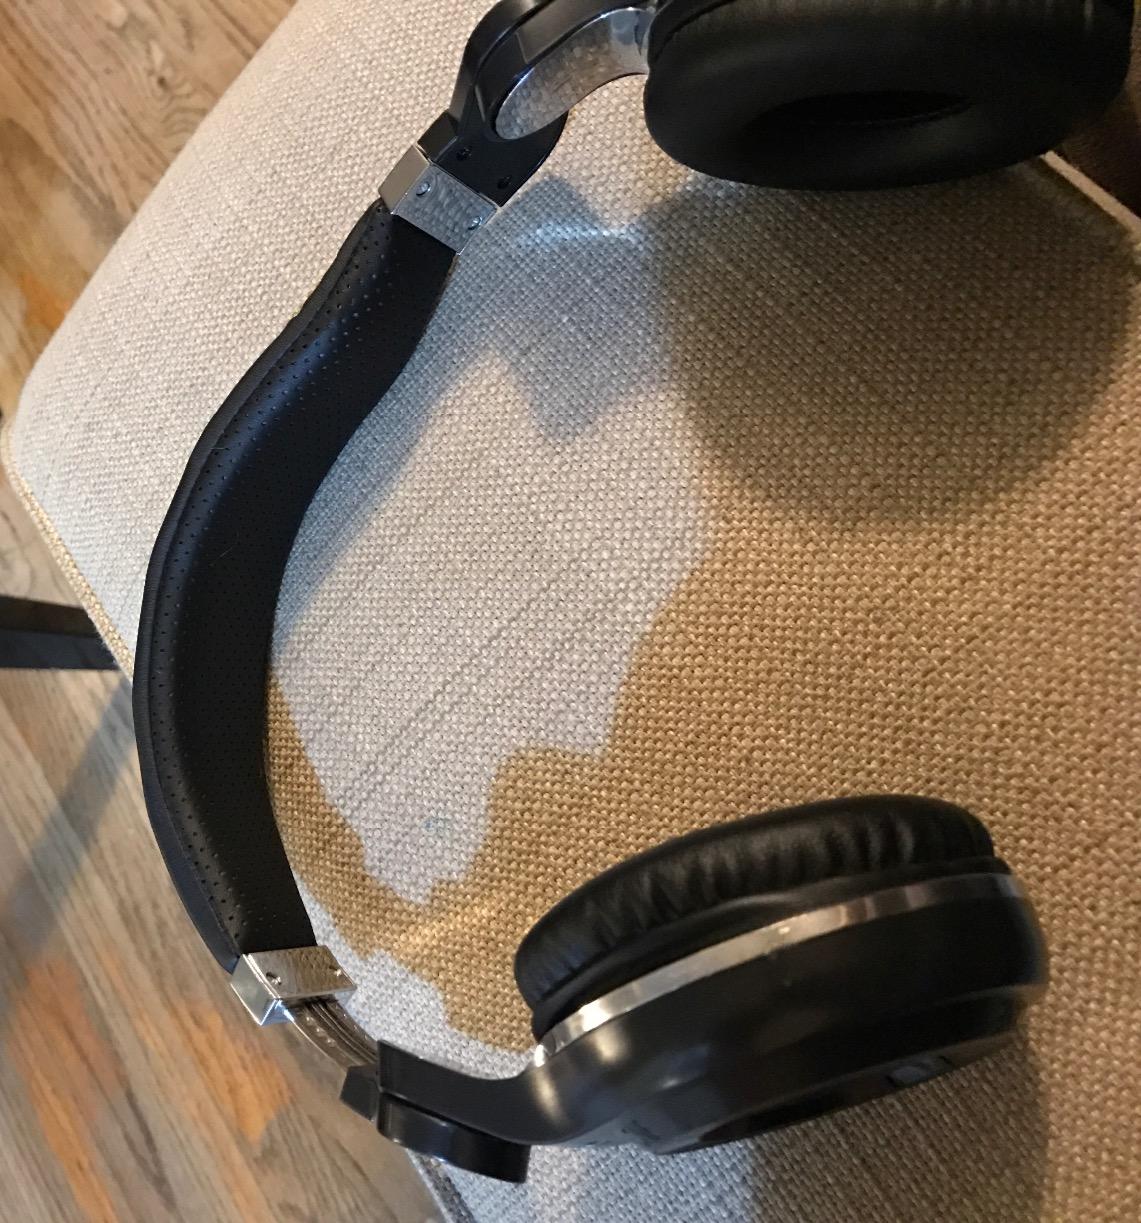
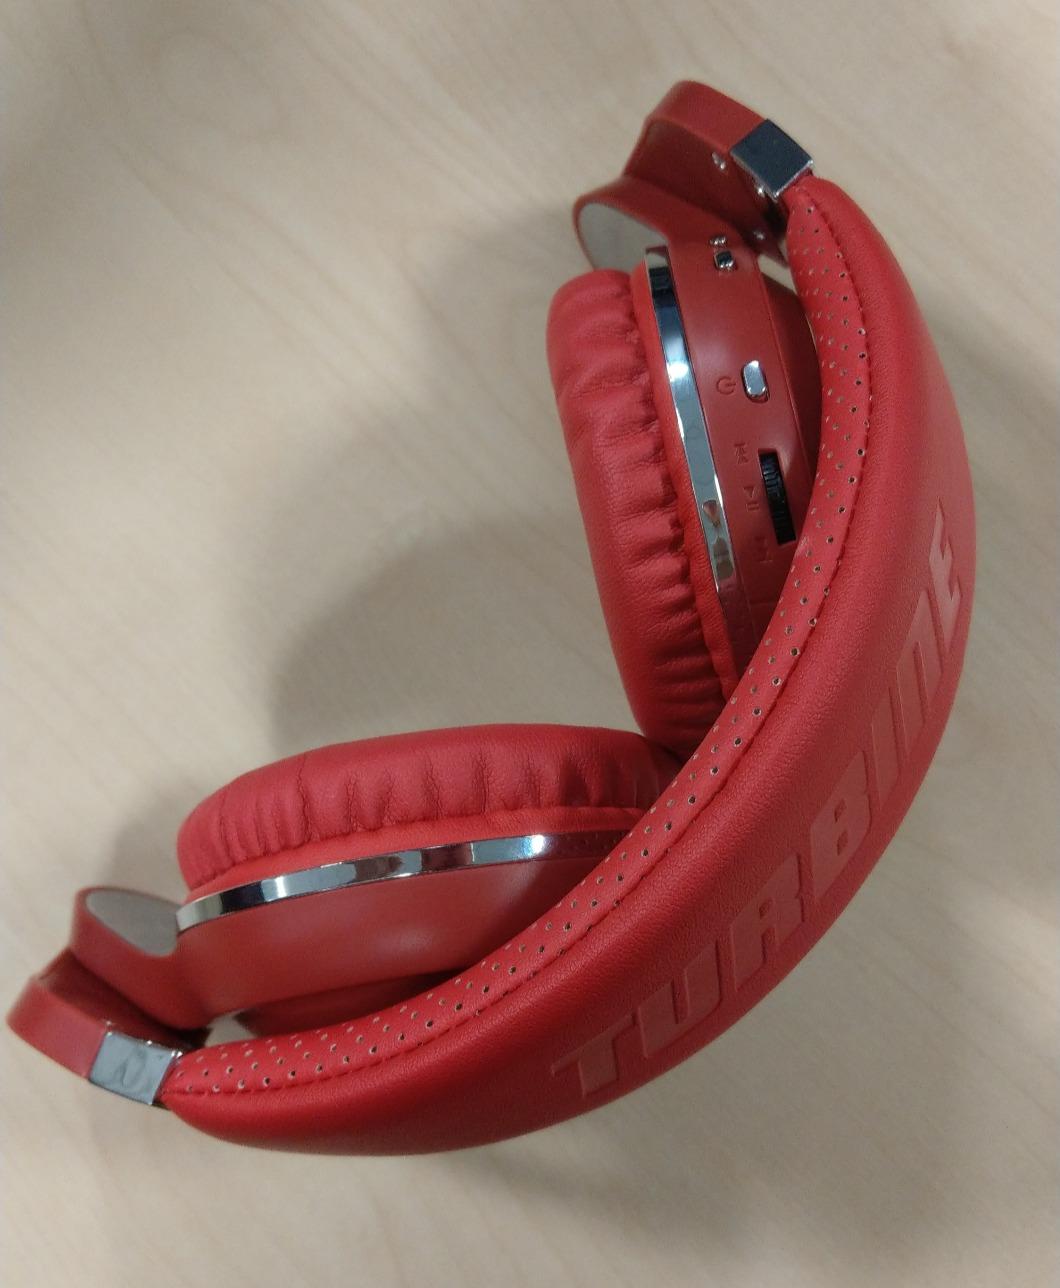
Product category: headphones
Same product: no